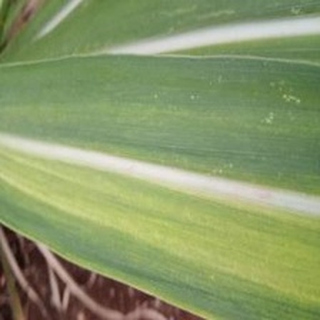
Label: sugarcane_yellow_leaf_disease